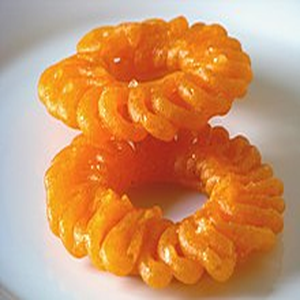
Dish: jalebi